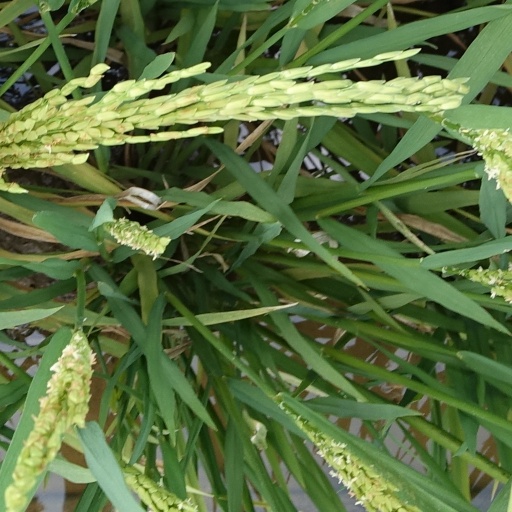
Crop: rice